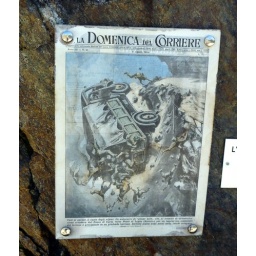
A military truck fell in 1954 killing many. I walked this old cliff road to avoid a tunnel.